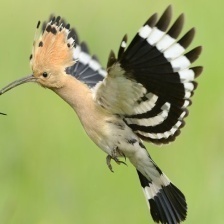
Species: HOOPOES
Scientific name: UPUPIDAE